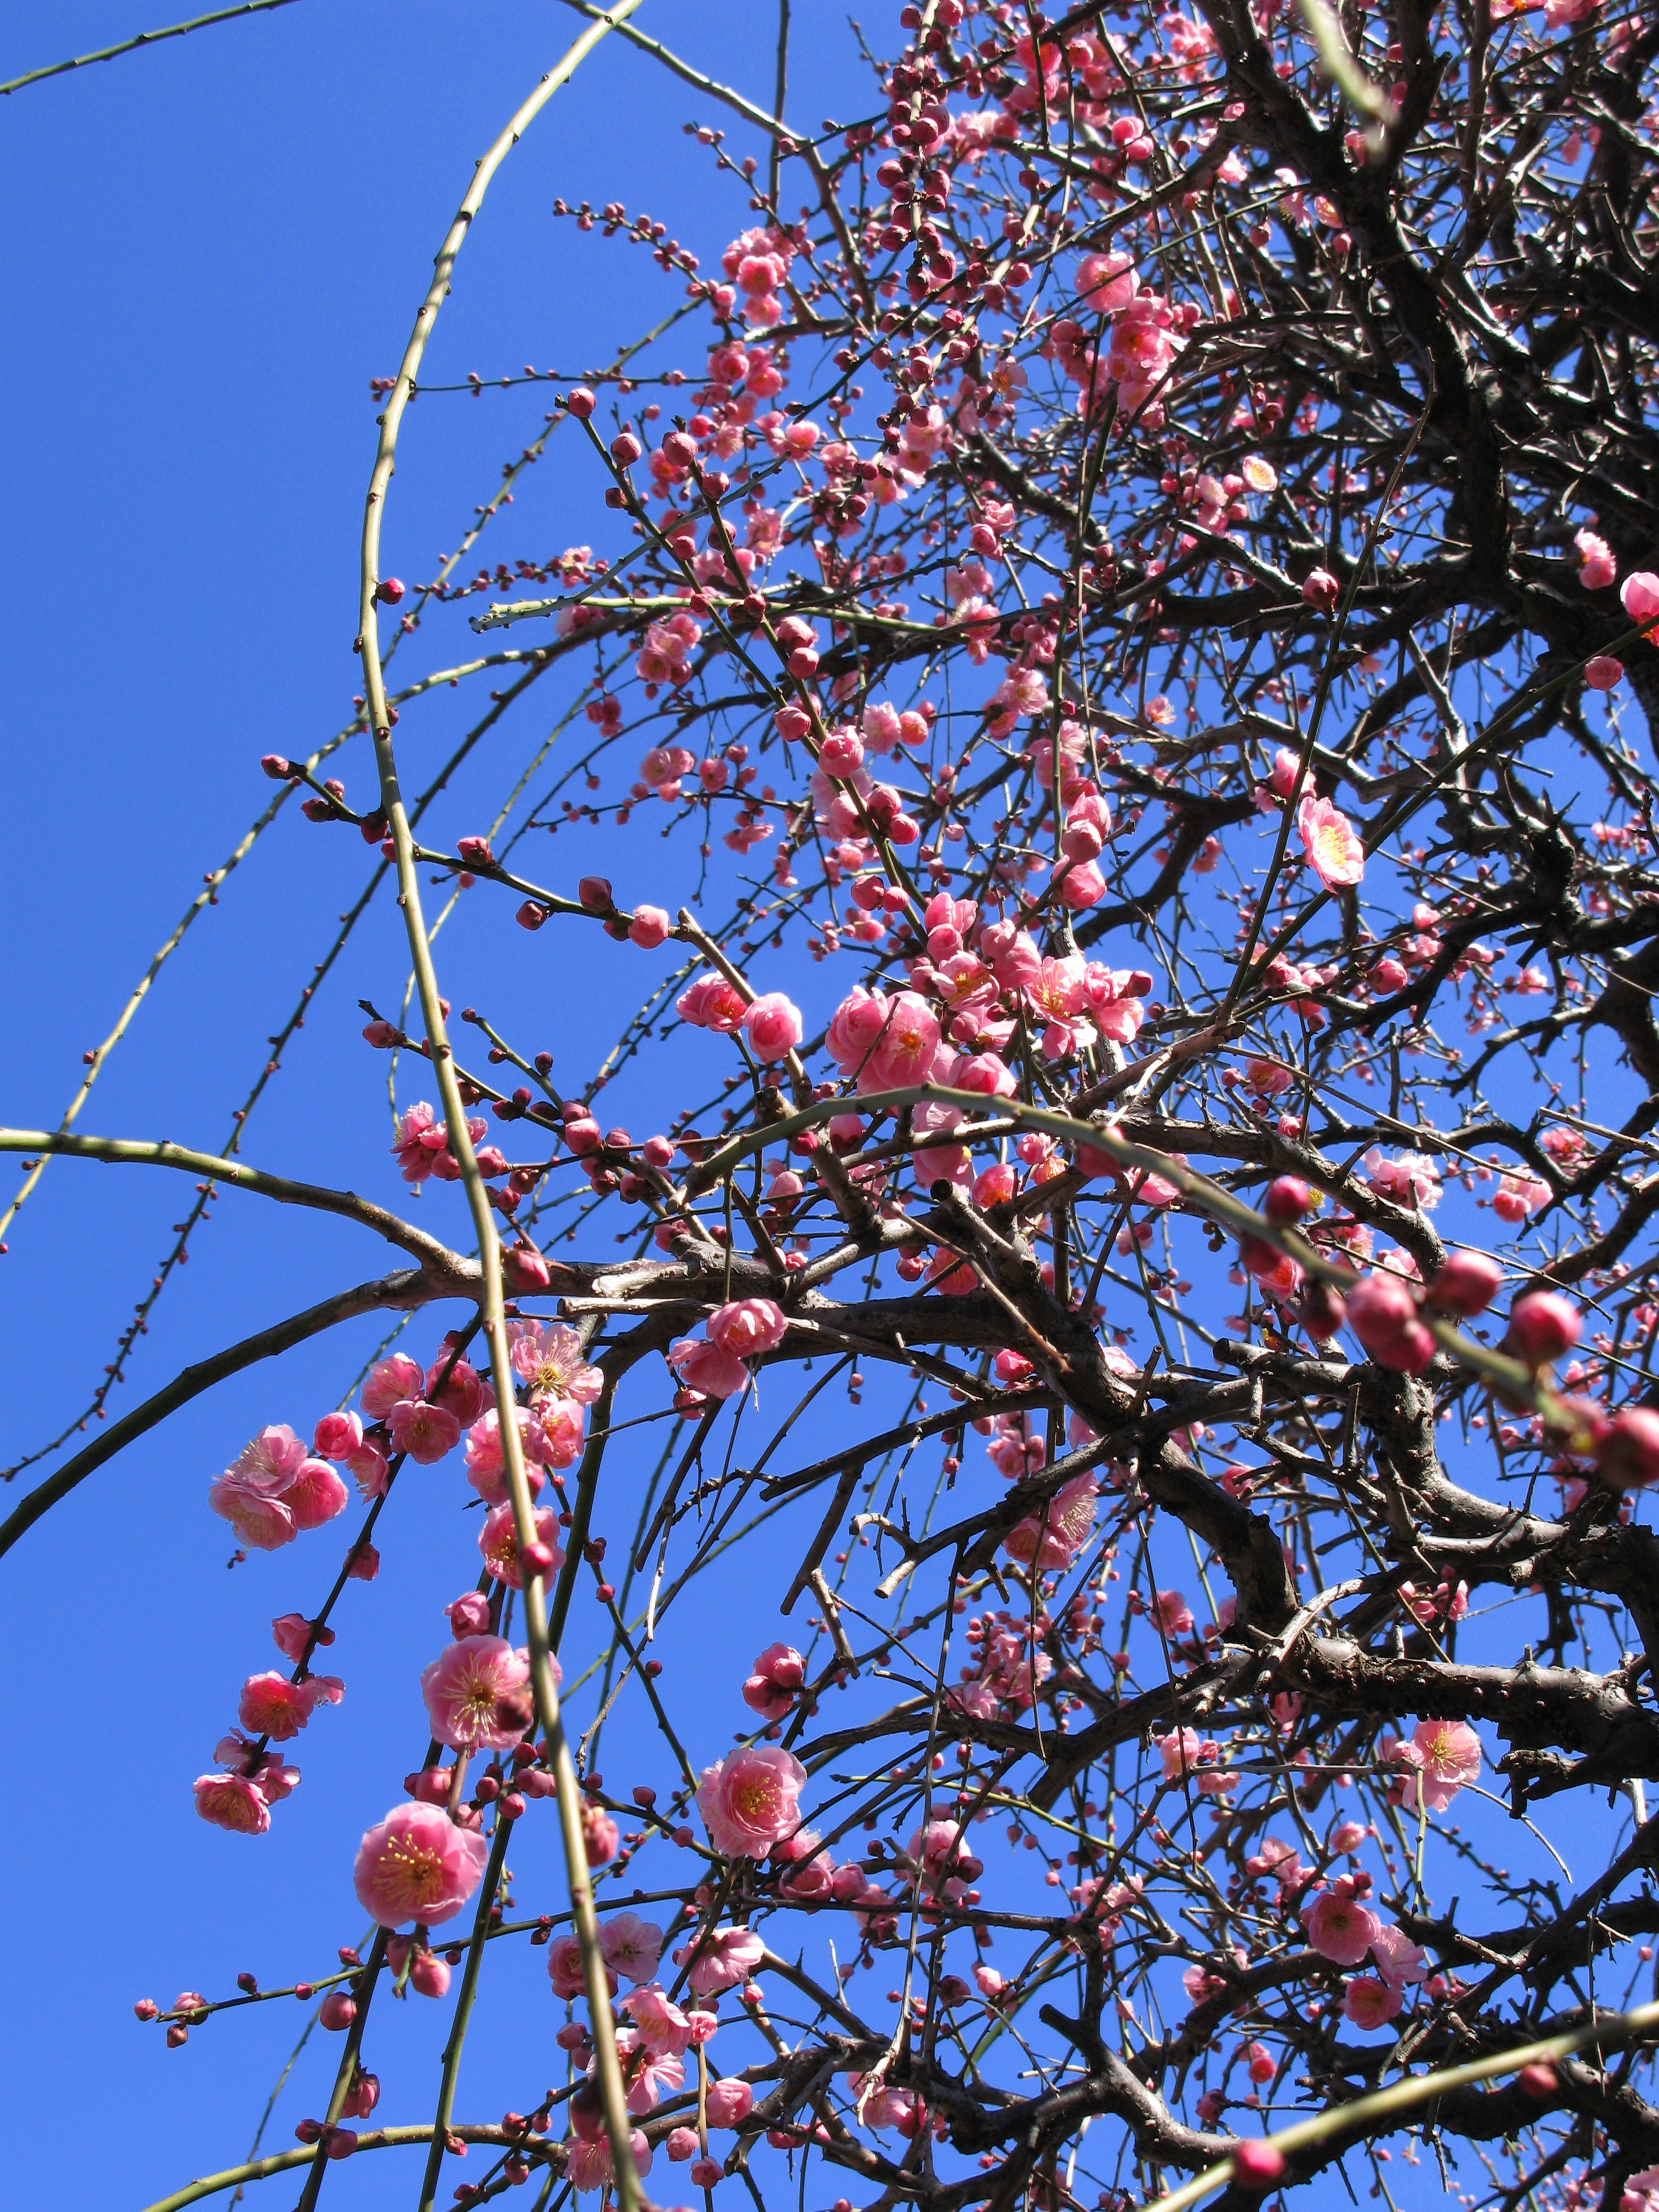
tree, branch, blossom, plant, sky, leaf, flower, spring, high, autumn, pink, flora, season, shrub, hires, rowan, hi, res, powershotg7, canong7, flowering plant, woody plant, land plant